Answer in natural language. How many Windows are visible in the scene? Choose between the following options: 3, 2, 0, 4 or 1
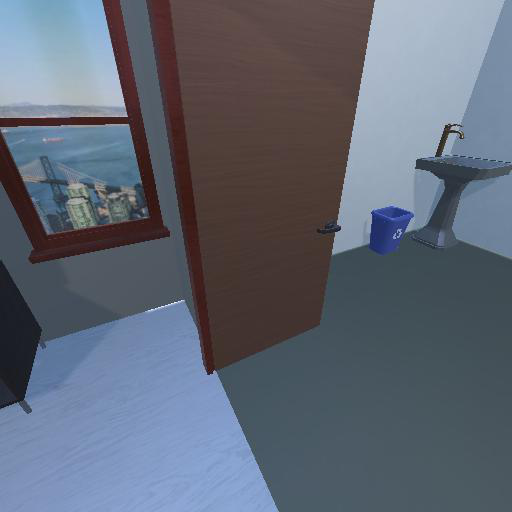
<answer>1</answer>